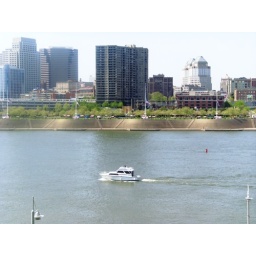
the only boat out on the river today. Skyline of Cincinnati as seen from Newport on the Levee in Newport, Ky.